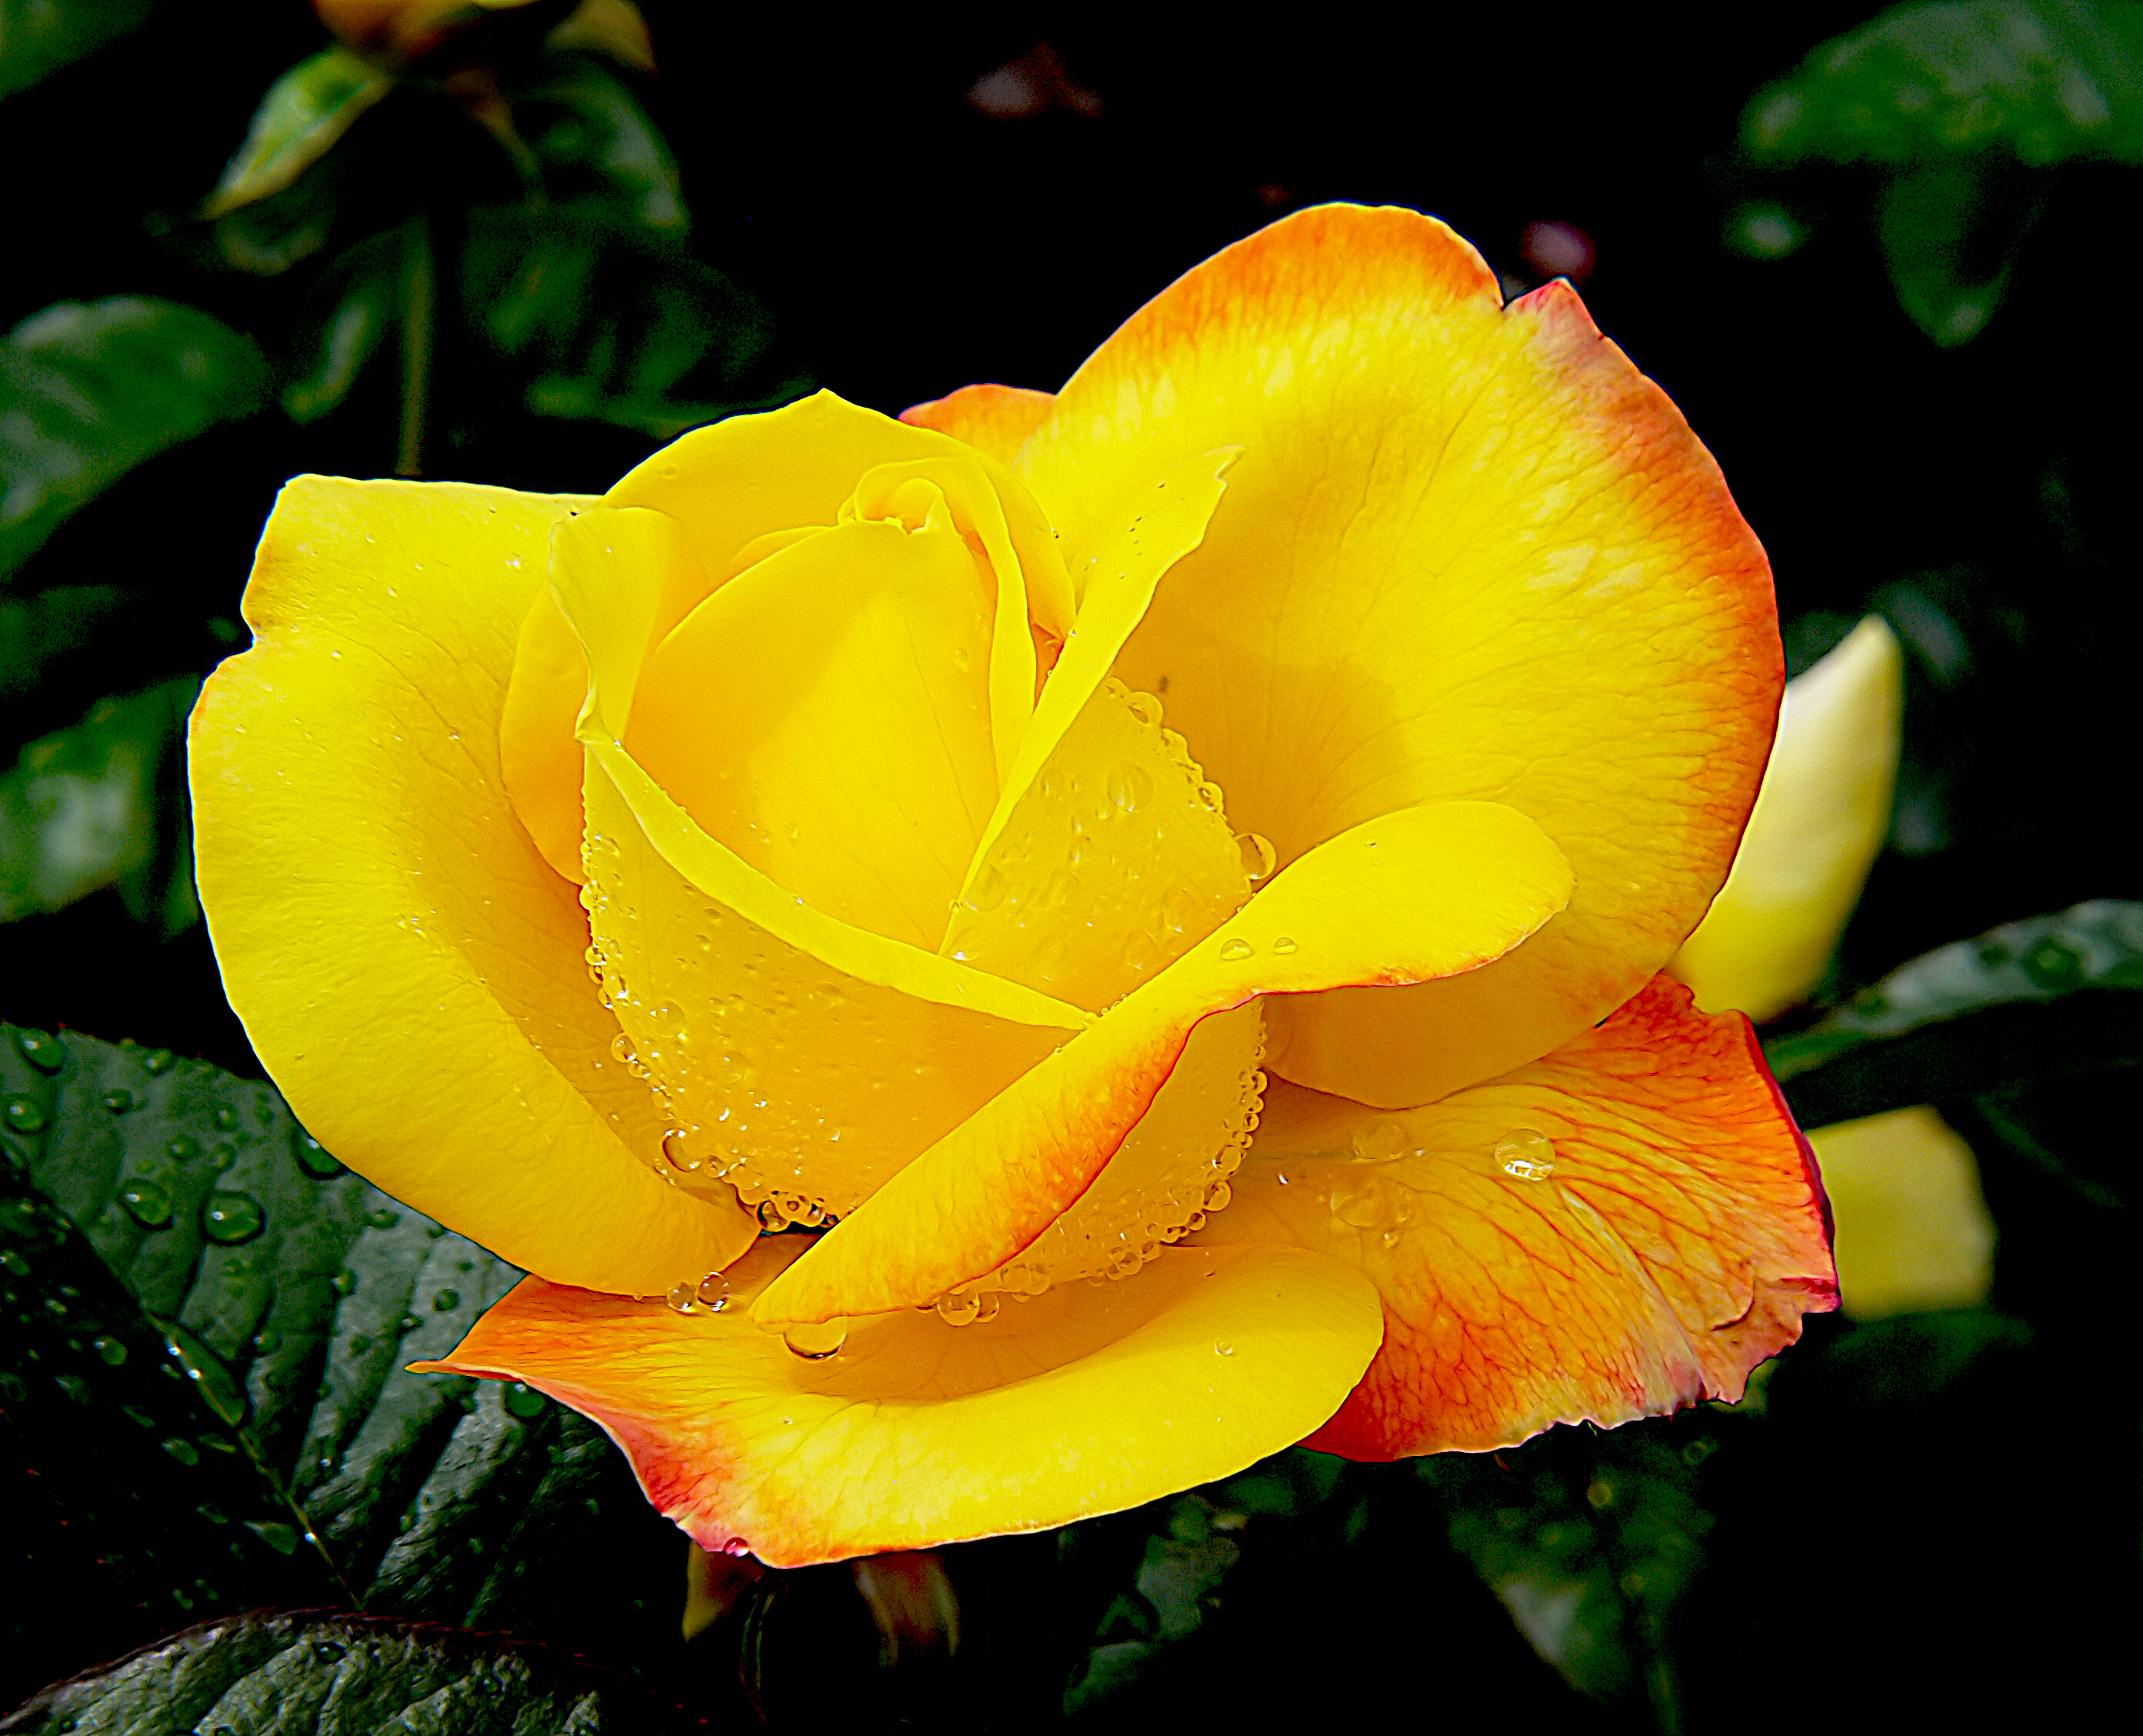
plant, leaf, flower, petal, floral, rose, yellow, flora, flowers, close up, roses, publicdomain, gardening, blooms, yellowrose, raindropsonroses, aftertherain, wateronflowers, macro photography, flowering plant, garden roses, rose family, plant stem, land plant, austrian briar